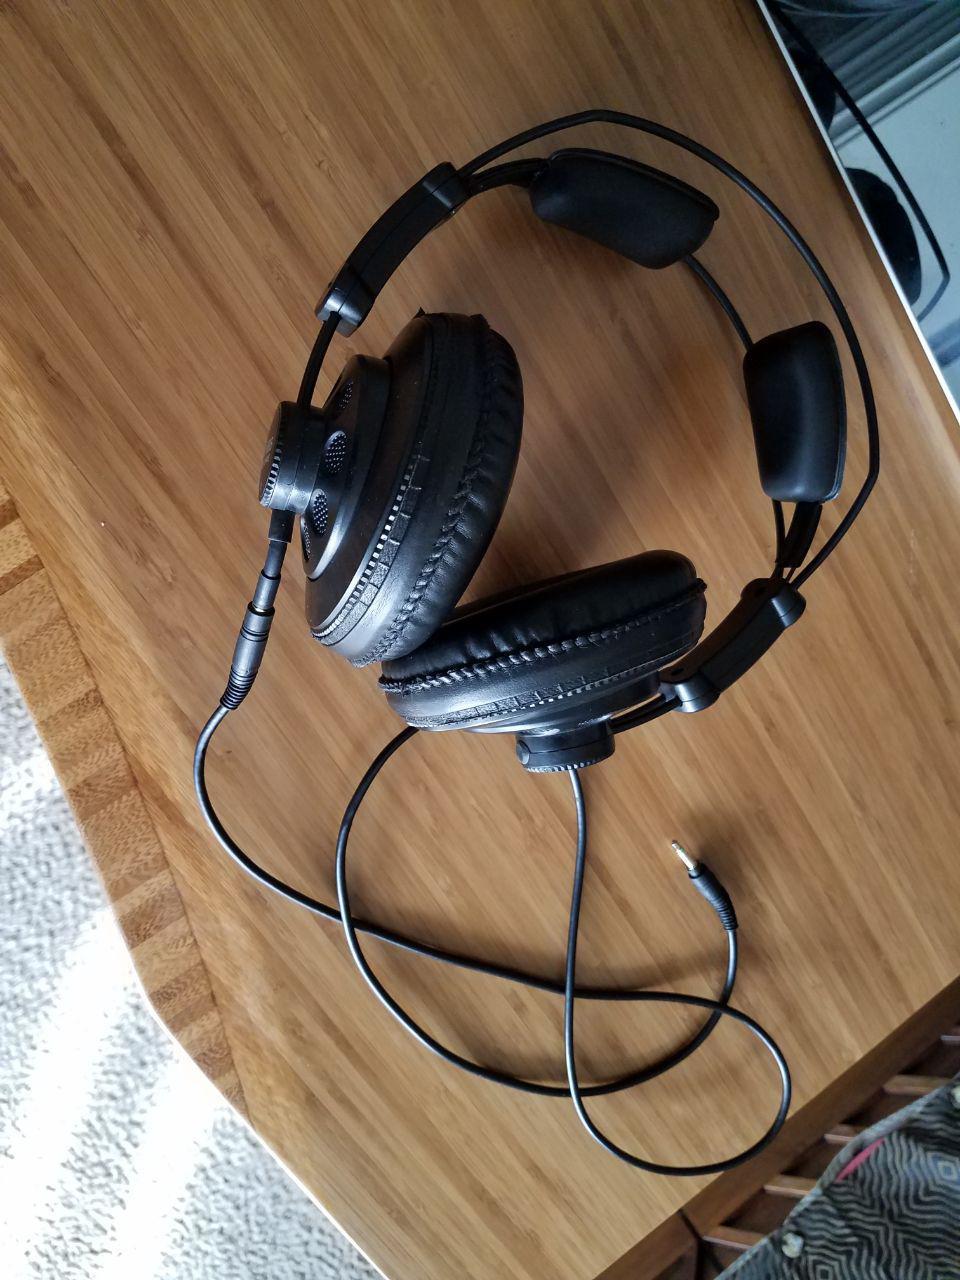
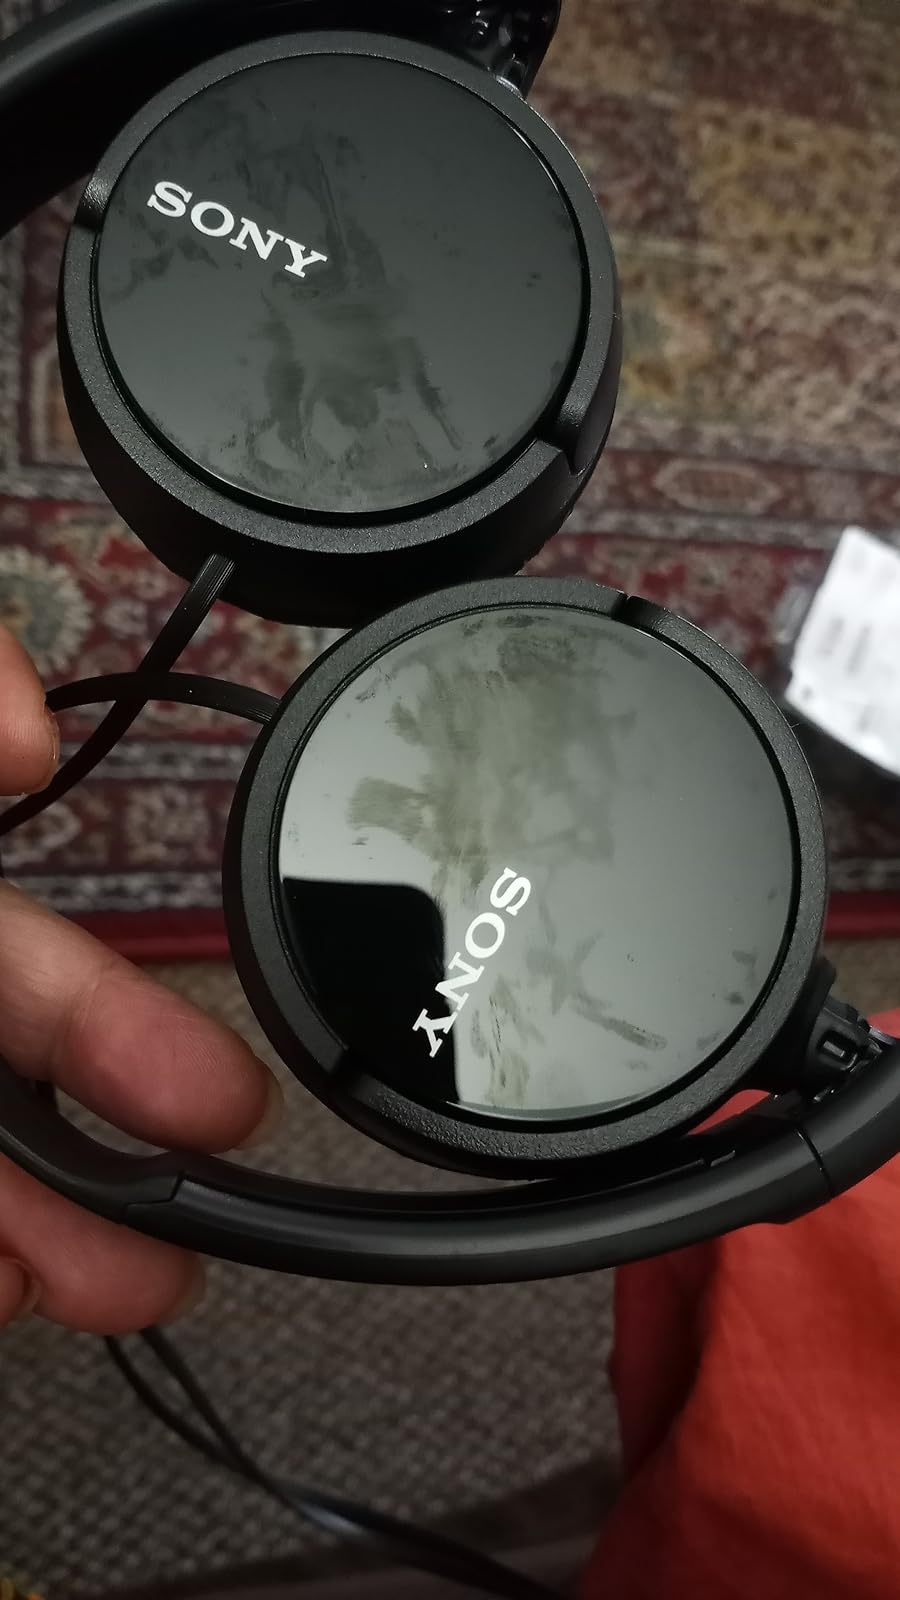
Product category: headphones
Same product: no